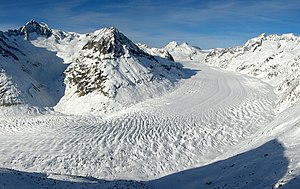
Jungfrau / Galleri
Jungfrau er det højeste bjerg i bjergmassivet af samme navn, og er beliggende i Berner Oberland regionen af de Schweiziske Alper, med udsigt over Wengen. Jungfrau er 4.158 m.o.h. De andre to bjerge i massivet er Eiger med sin berømte nordside, og Mönch.